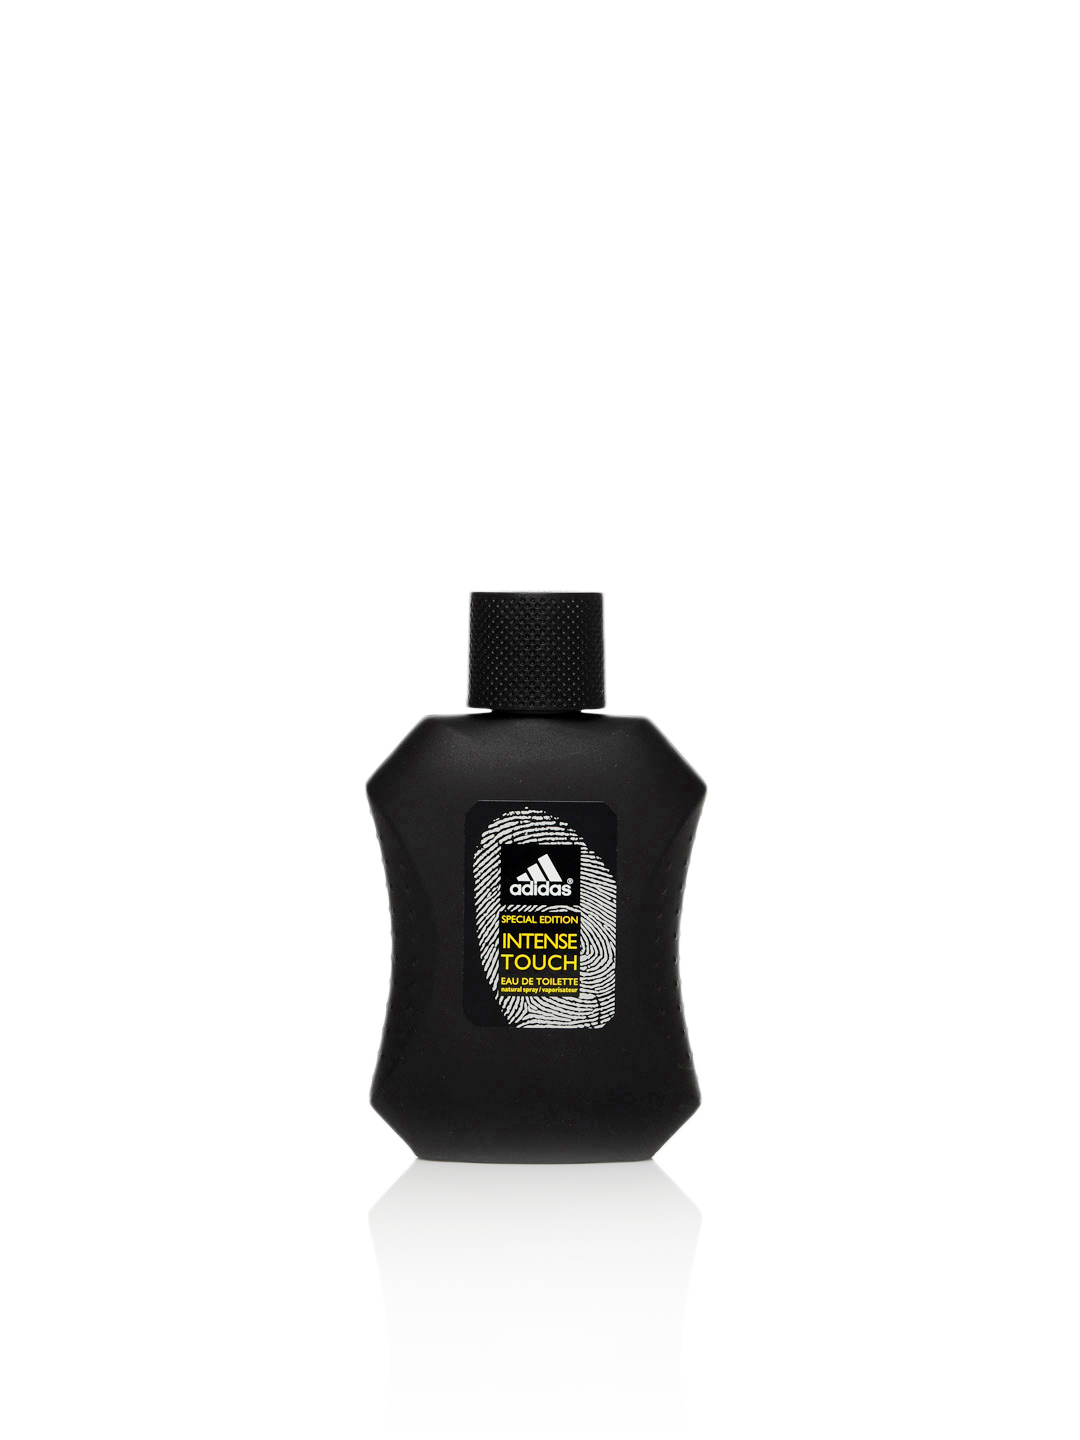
ADIDAS Men Intense Touch  Perfume
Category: Personal Care / Fragrance / Perfume and Body Mist
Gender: Men
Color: Black
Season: Spring 2017
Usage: Casual